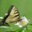
Label: butterfly